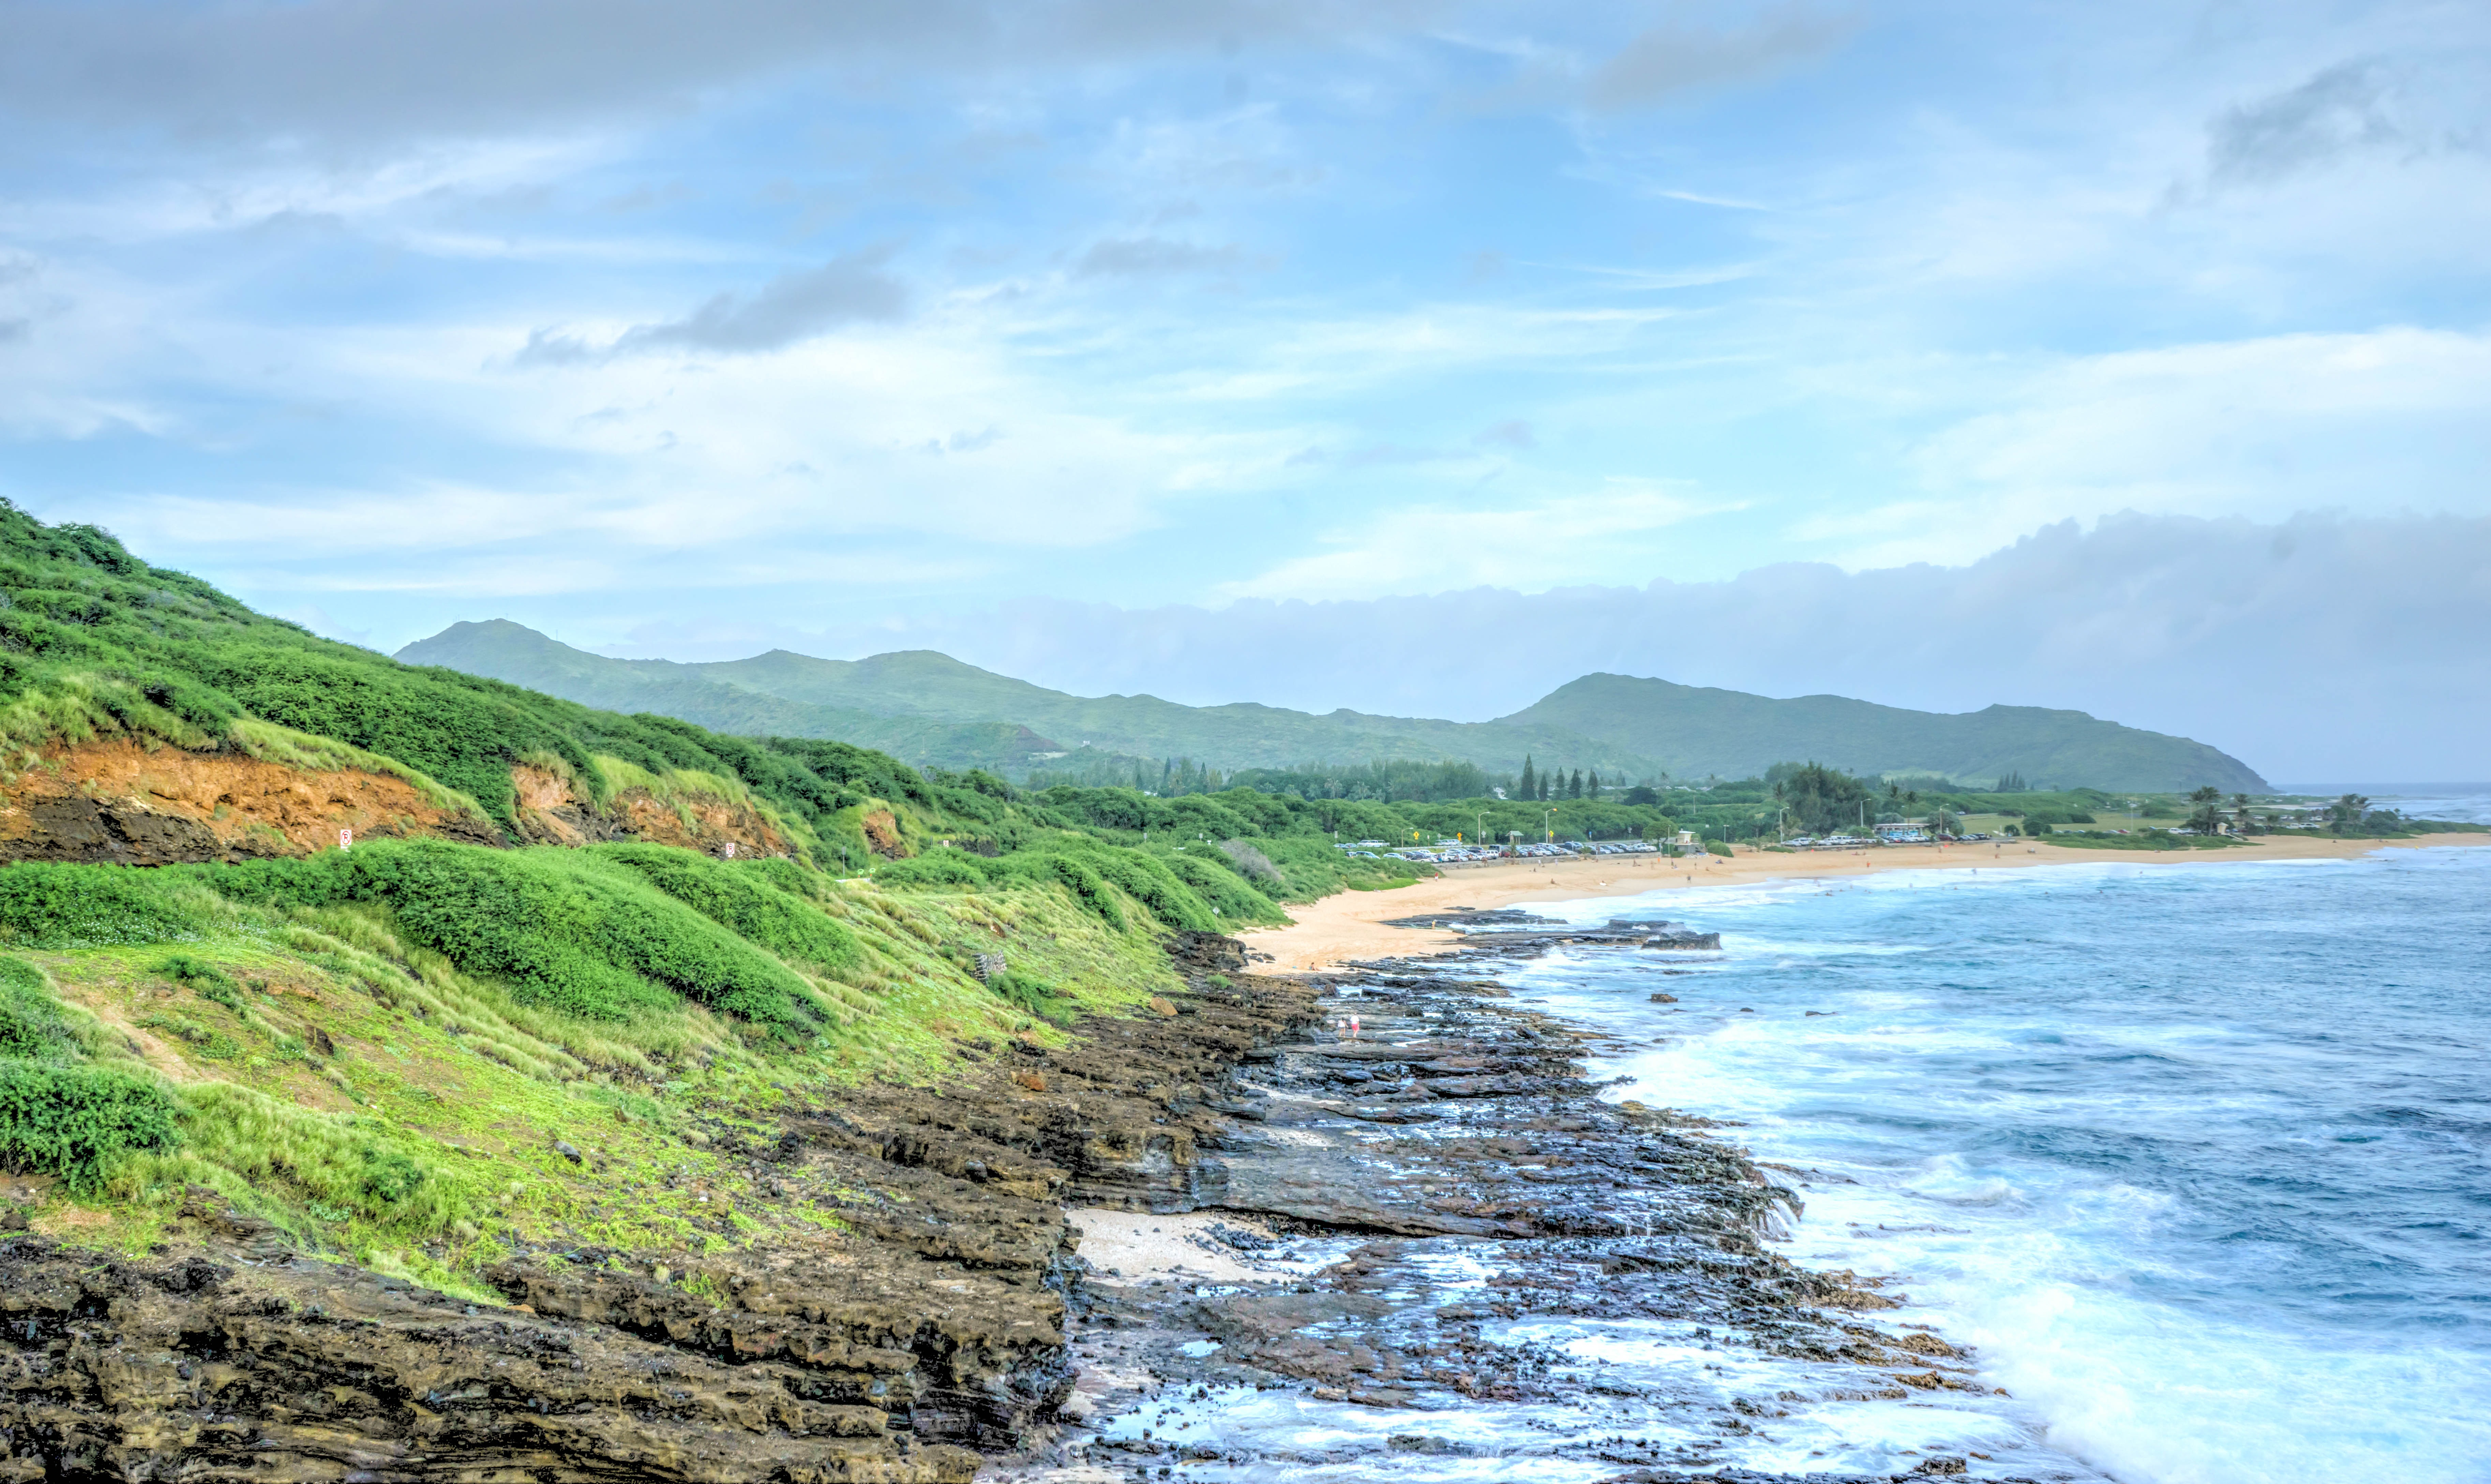
beach, landscape, sea, coast, water, nature, outdoor, ocean, sky, shore, summer, vacation, travel, cliff, cove, tropical, bay, blue, hawaii, tourism, terrain, body of water, rocks, outside, waves, clouds, cliffs, plateau, pacific, oahu, loch, landform, north shore, hawaii beach, geographical feature